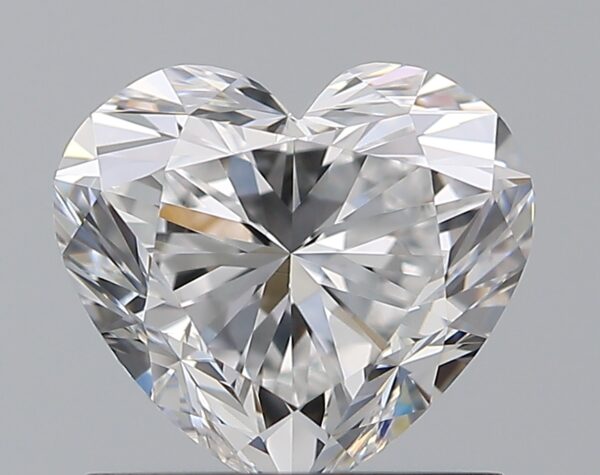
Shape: heart
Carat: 1.02
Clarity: VVS1
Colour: D
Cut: EX
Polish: EX
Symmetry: EX
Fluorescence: F
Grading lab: GIA
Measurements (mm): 6.11 x 6.75 x 4.09